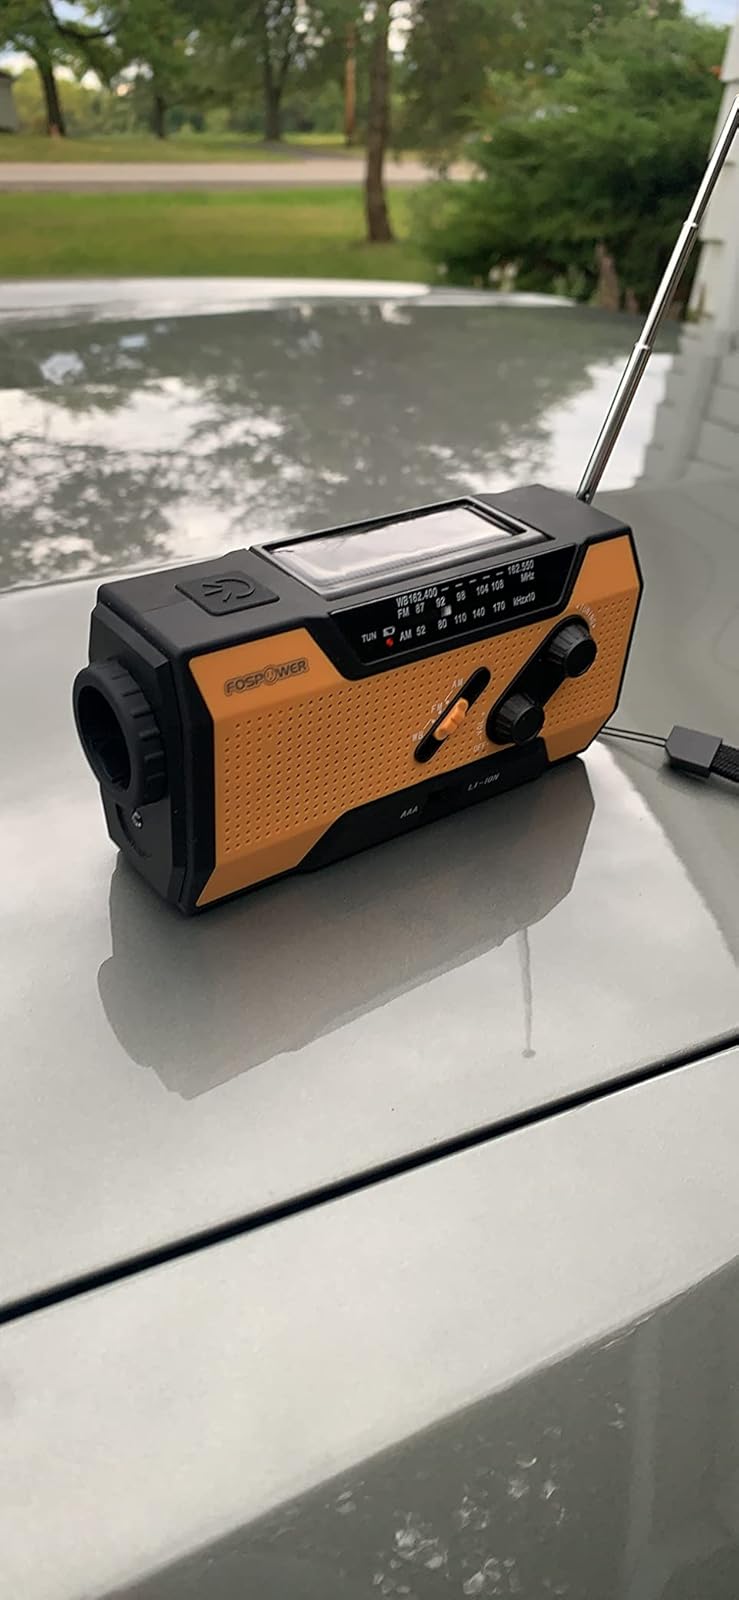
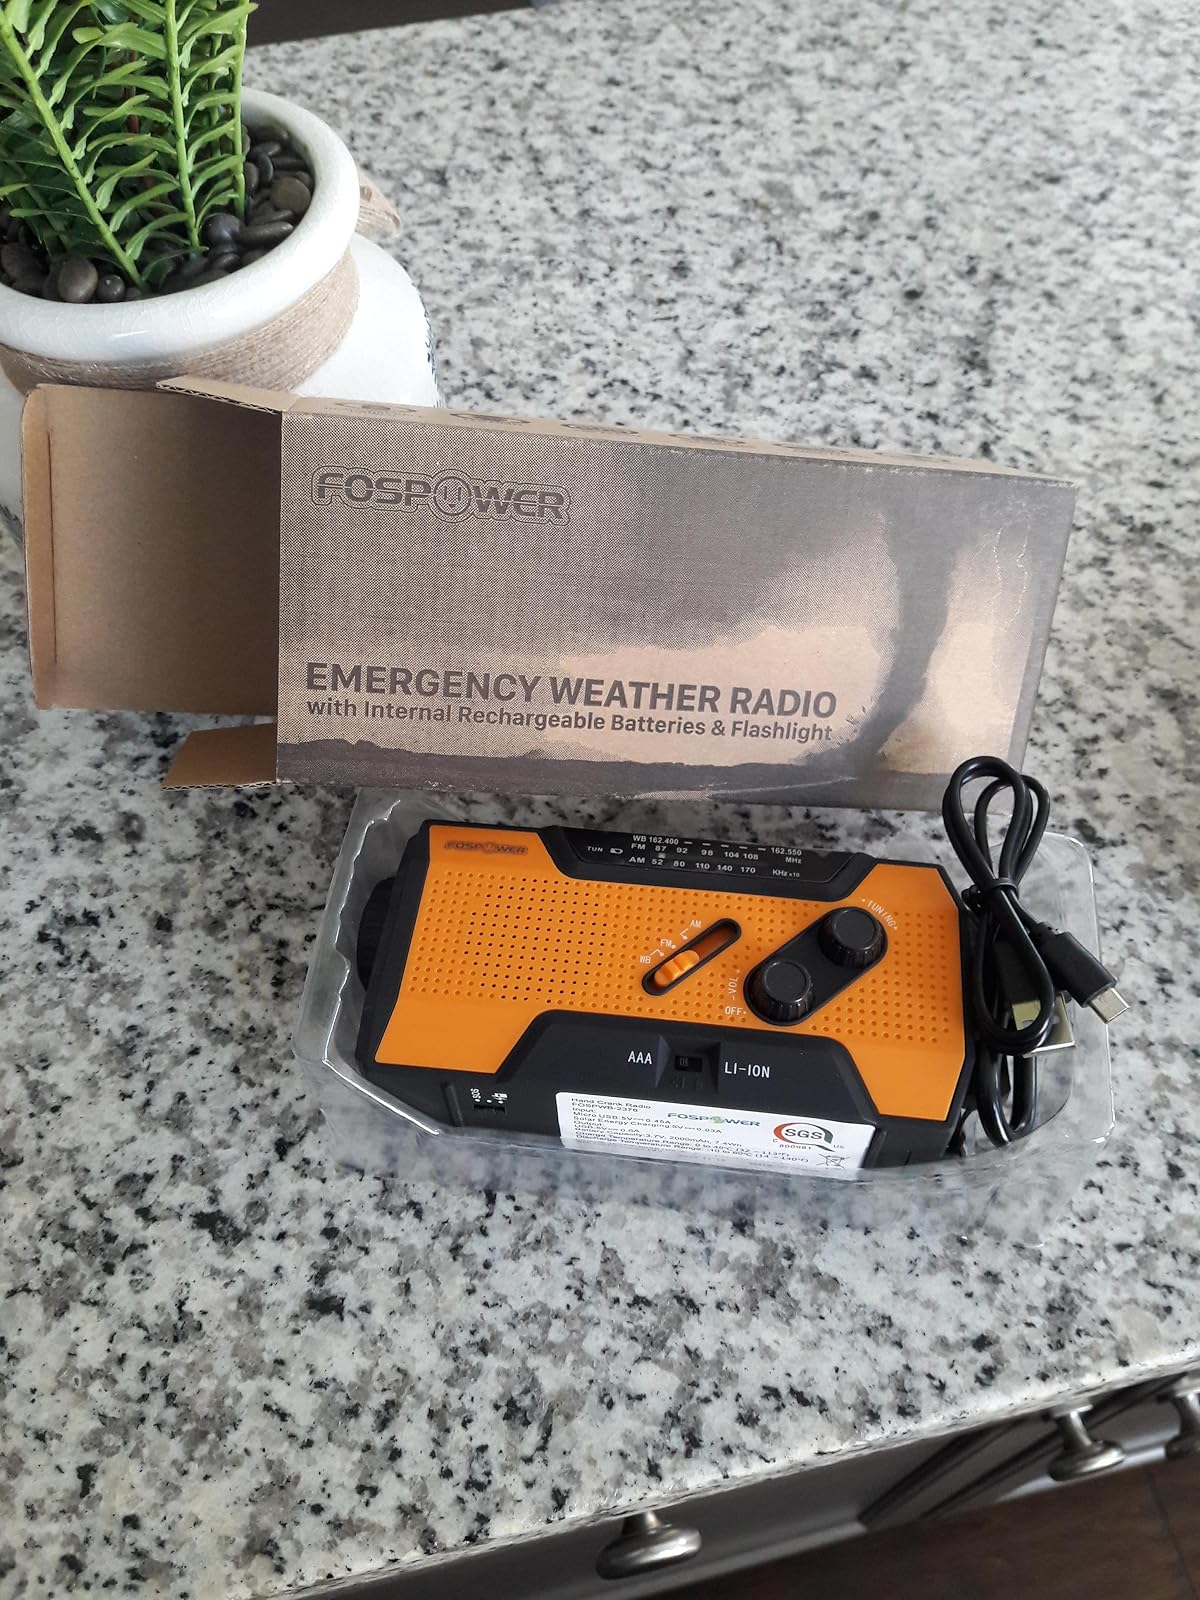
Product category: radio
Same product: yes